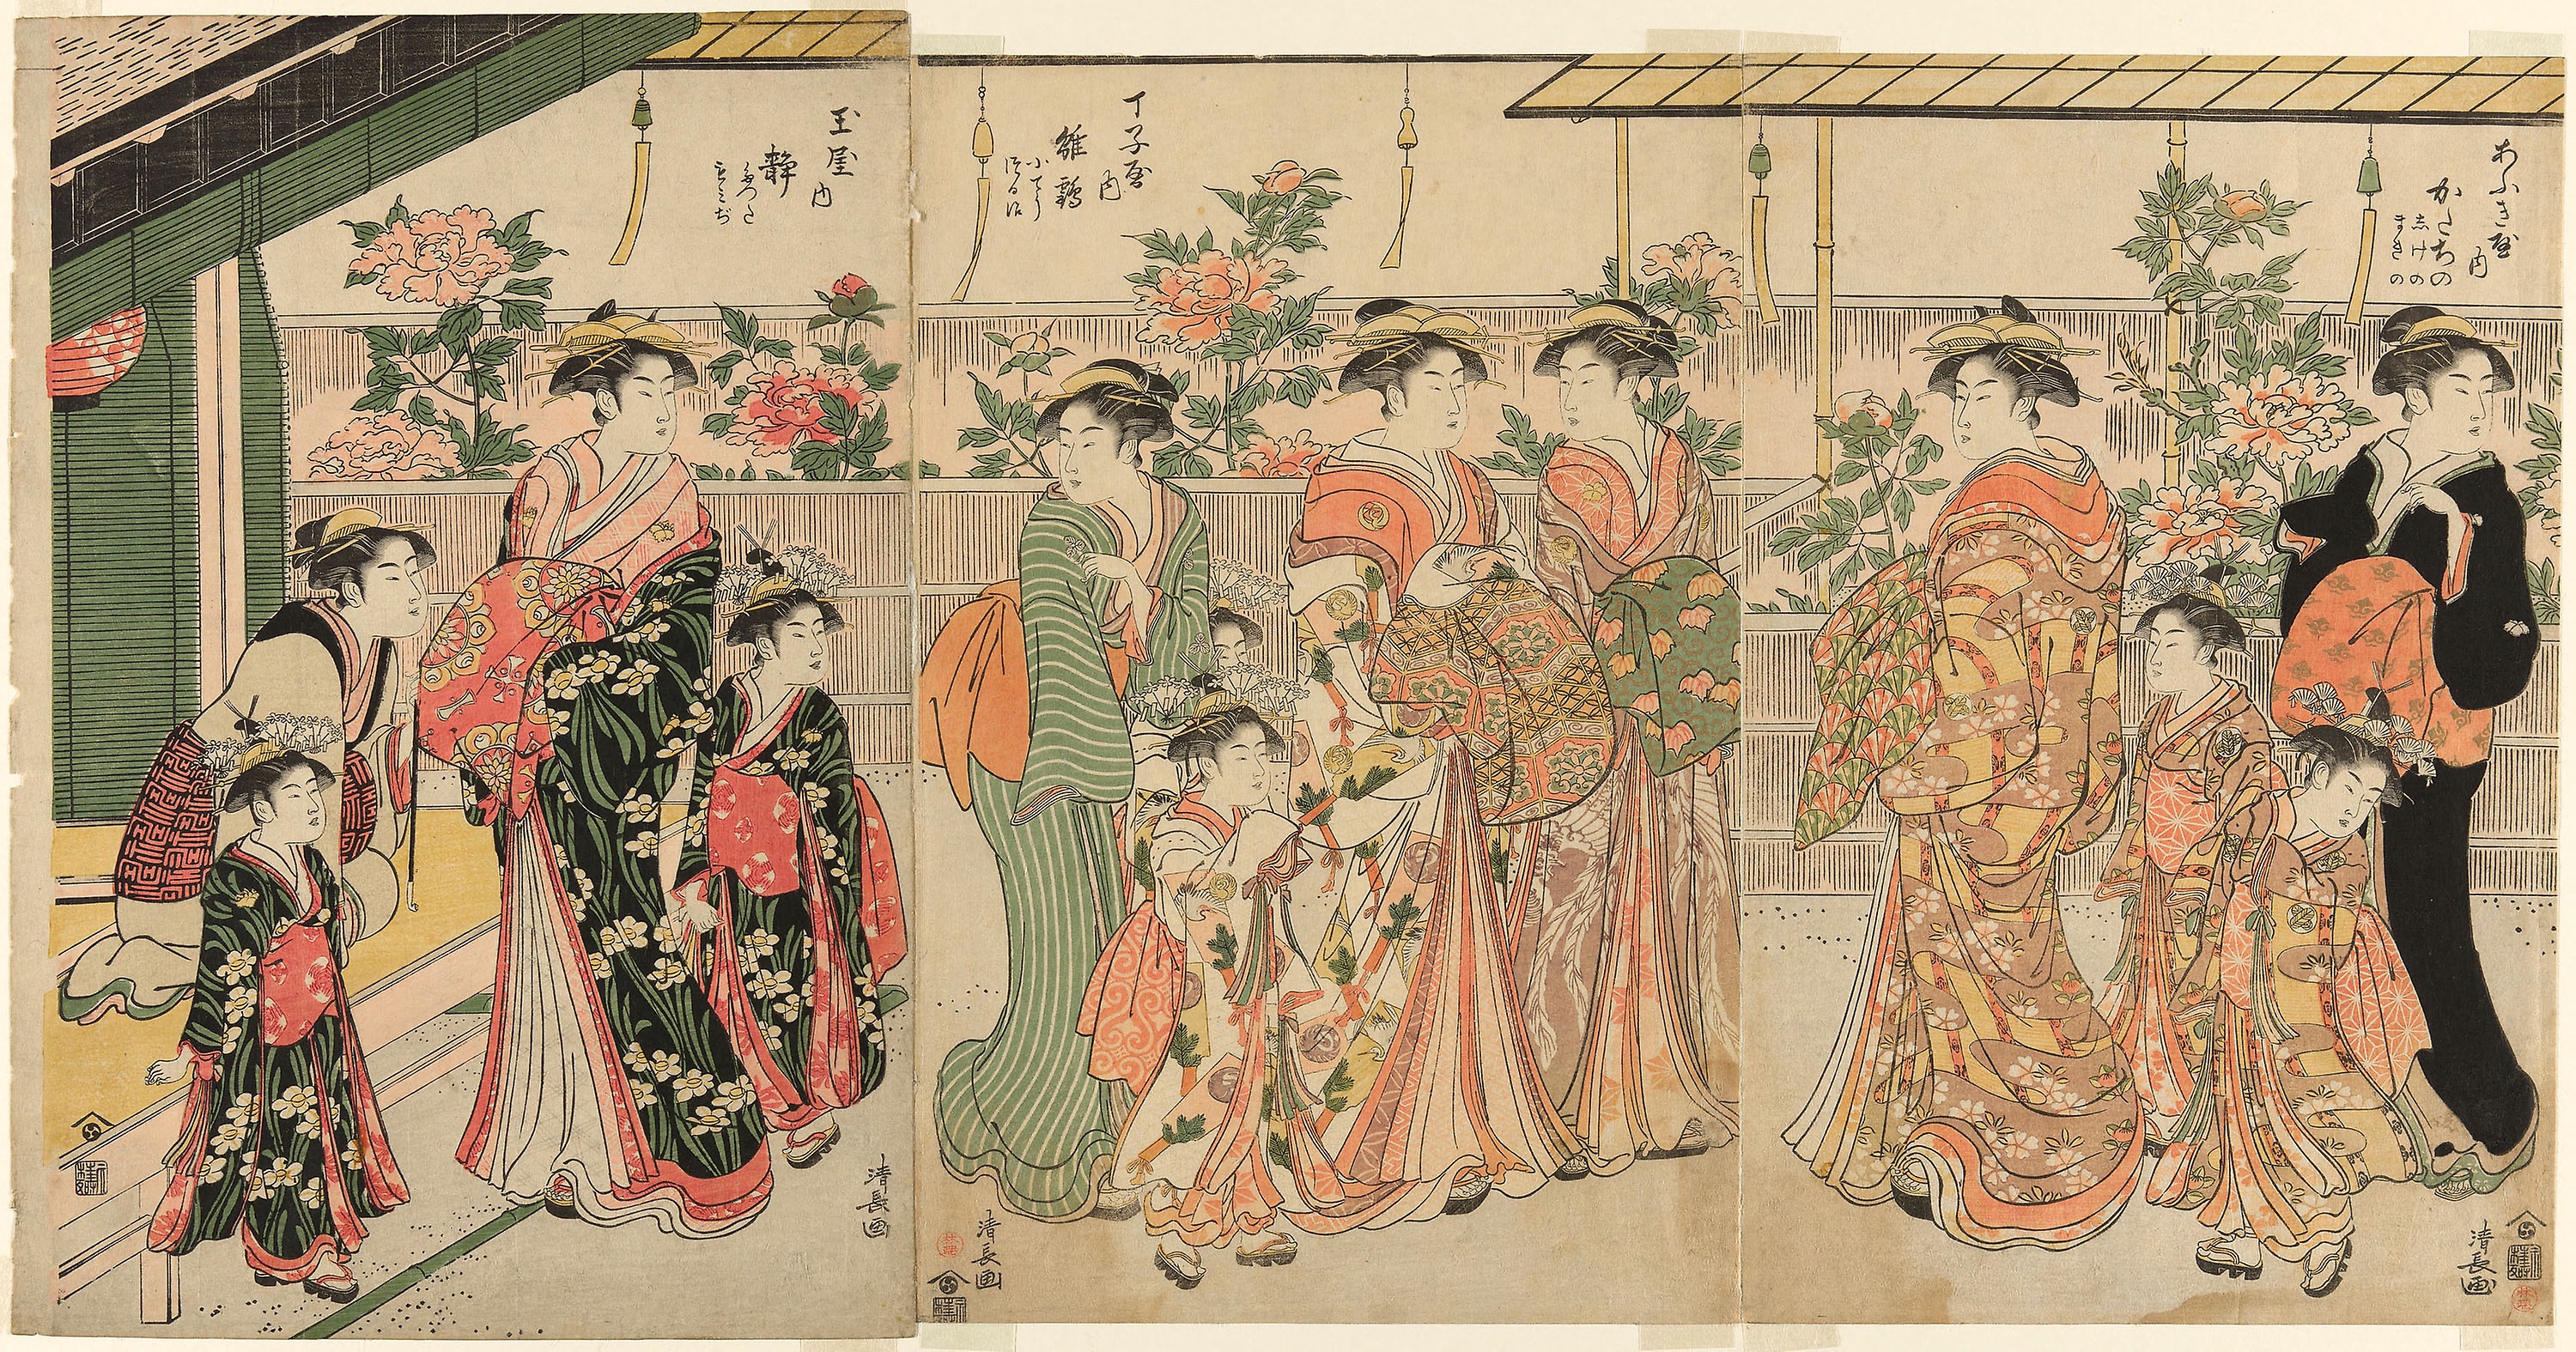
art, textile, tapestry, painting, illustration, miniature, visual arts